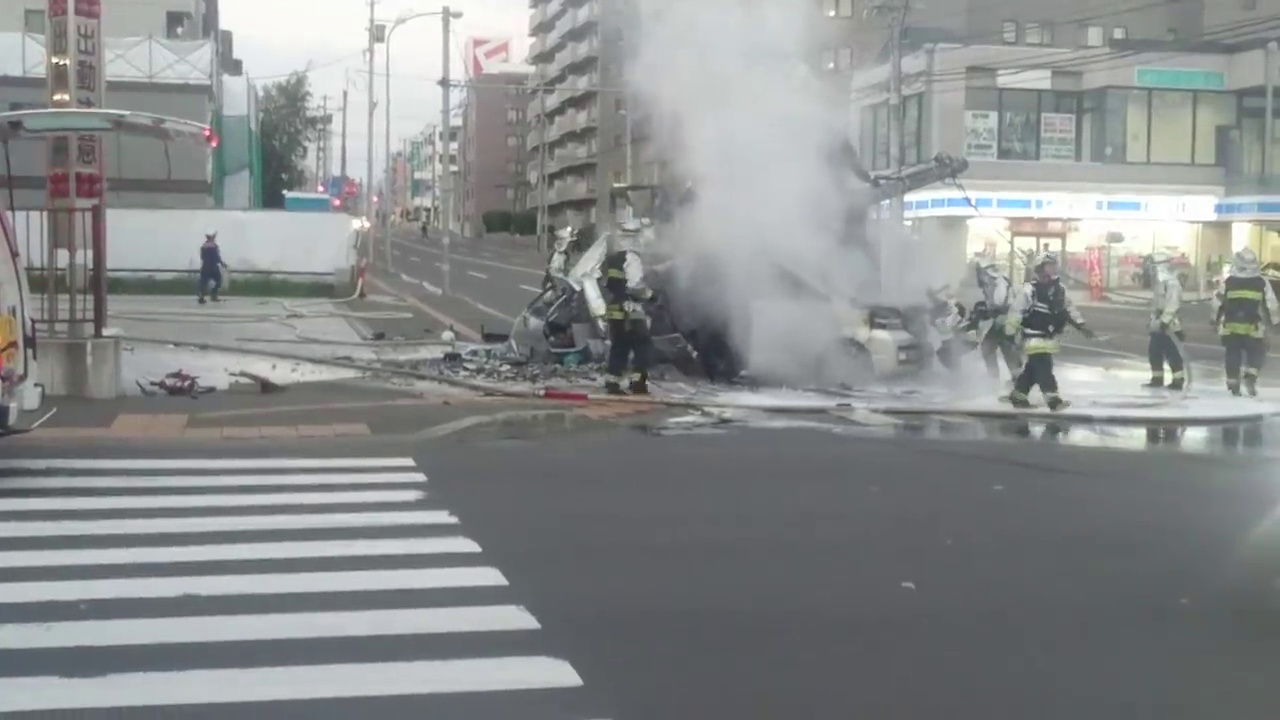
Fire: no
Smoke: yes